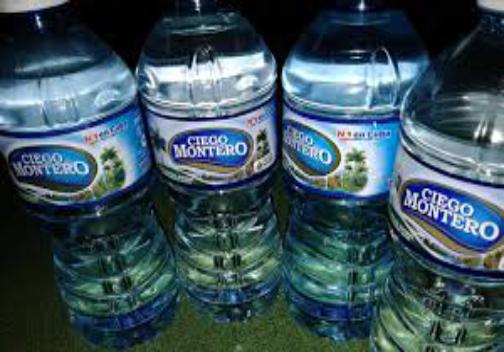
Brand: Ciego Montero
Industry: Food